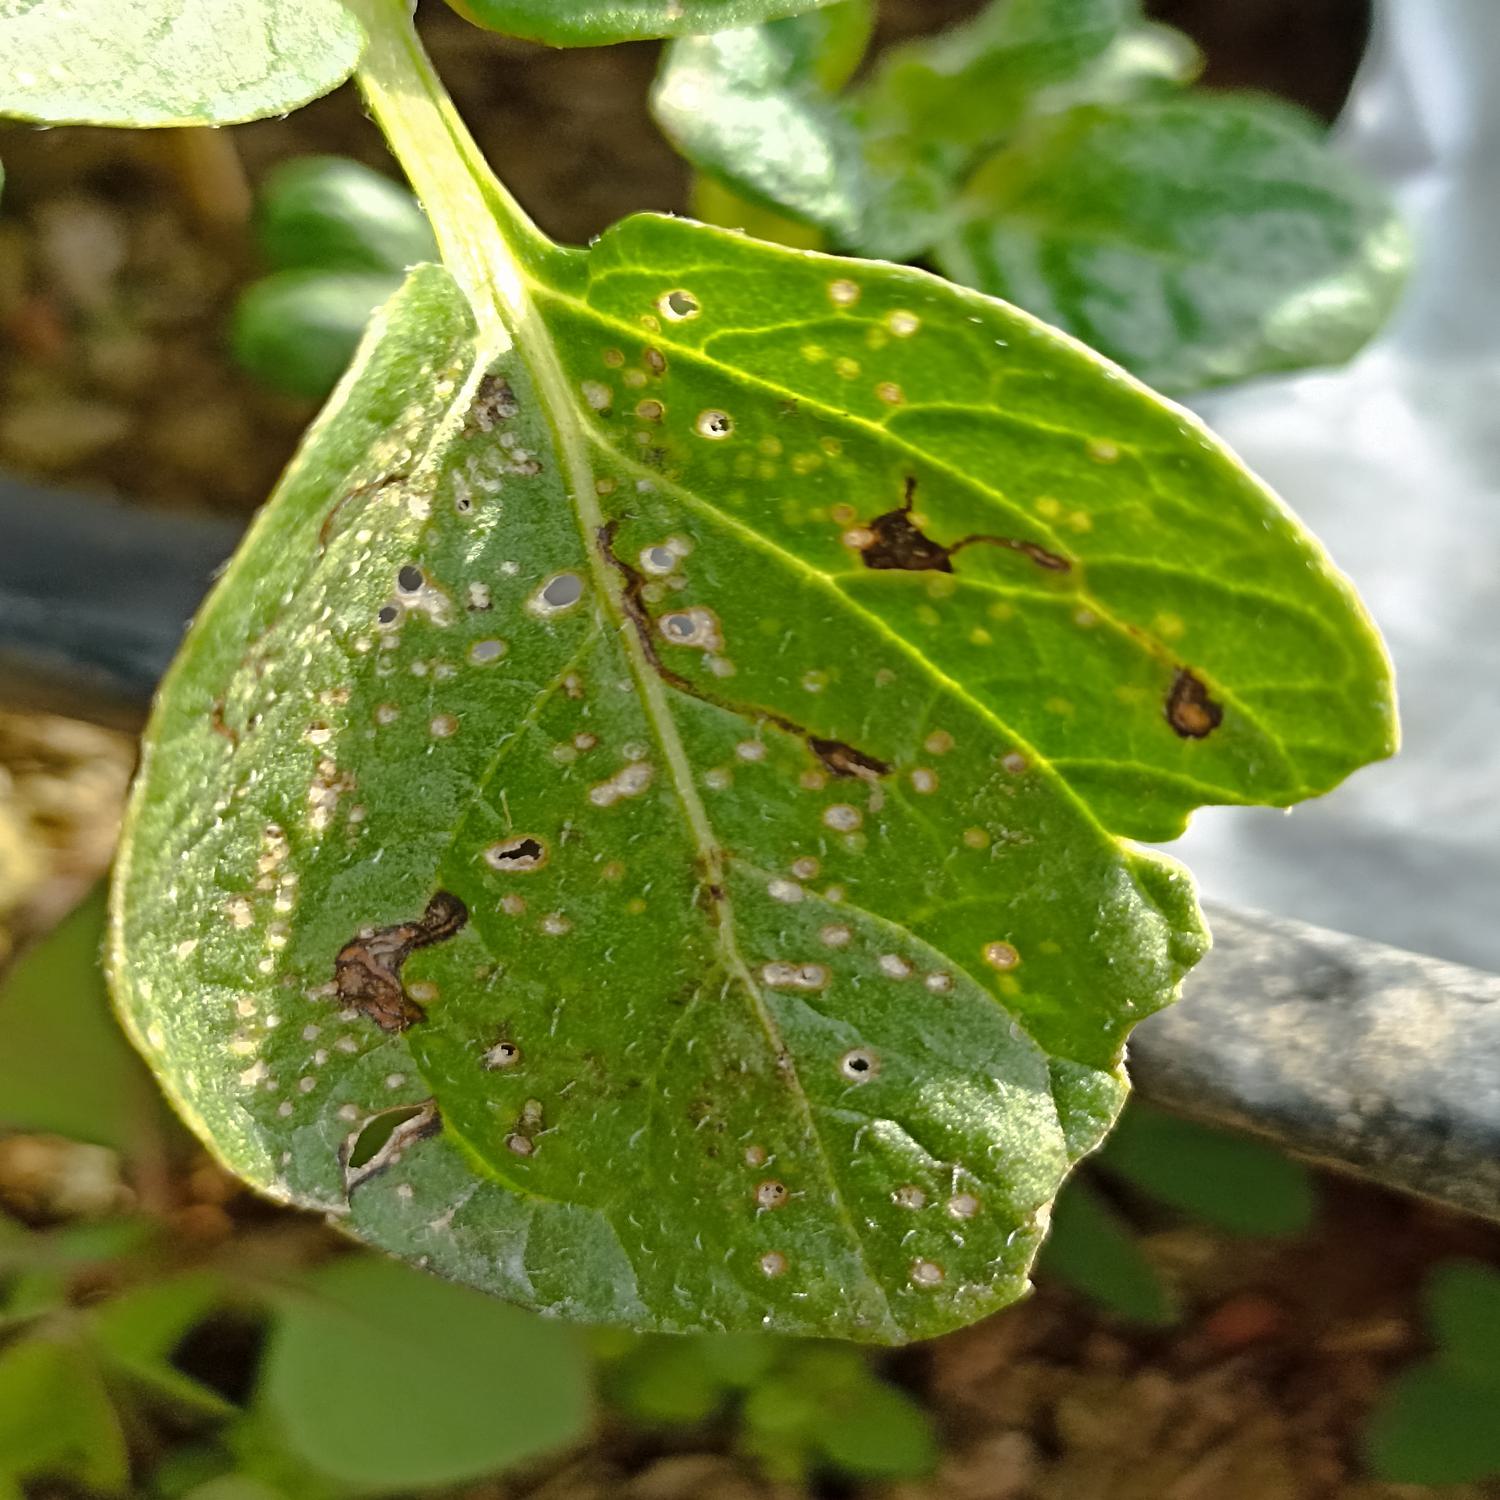
Label: Pest